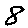
Label: 8